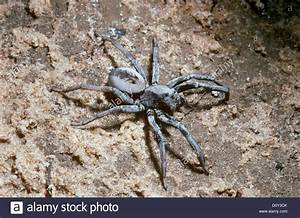
Label: ragno